Revenue stamps of the Cape of Good Hope

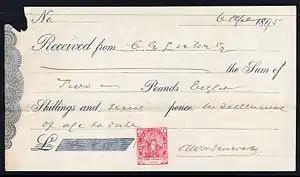
A Cape of Good Hope postage stamp fiscally used on an 1895 receipt

Cape of Good Hope issued revenue stamps from 1864 to 1961. There were a number of different stamps for several taxes.